Khalid bin Abdullah Al Khalifa

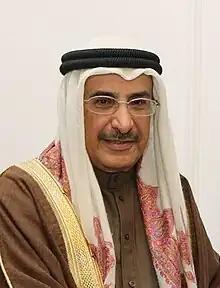

Khalid bin Abdullah Al Khalifa (born in 1944, Muharraq) is a Bahraini royal, engineer and Deputy Prime Minister of Bahrain.